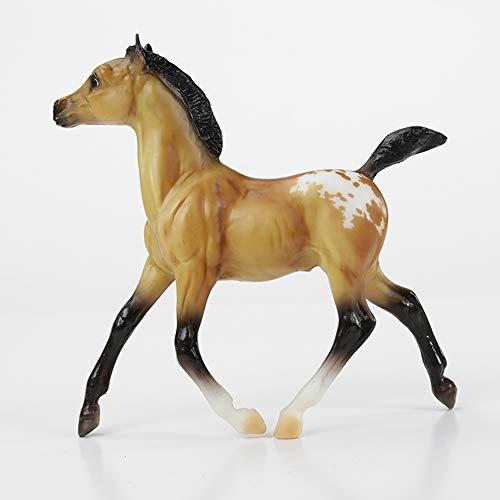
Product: Breyer Traditional Series Milo - Foal with Friendship Bracelet | Model Horse Toy | 7.5" x 7.5" | 1:9 Scale | Model # 1795
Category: Toys & Games | Dress Up & Pretend Play | Pretend Play
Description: Product specifications: package contains 1 Breyer traditional Series horse - Shadow and 1 bracelet.
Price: $21.13
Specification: ProductDimensions:7.5x2.5x7.5inches|ItemWeight:10.9ounces|ShippingWeight:11.4ounces(Viewshippingratesandpolicies)|ASIN:B078YYNLYS|Itemmodelnumber:1795|Manufacturerrecommendedage:8yearsandup